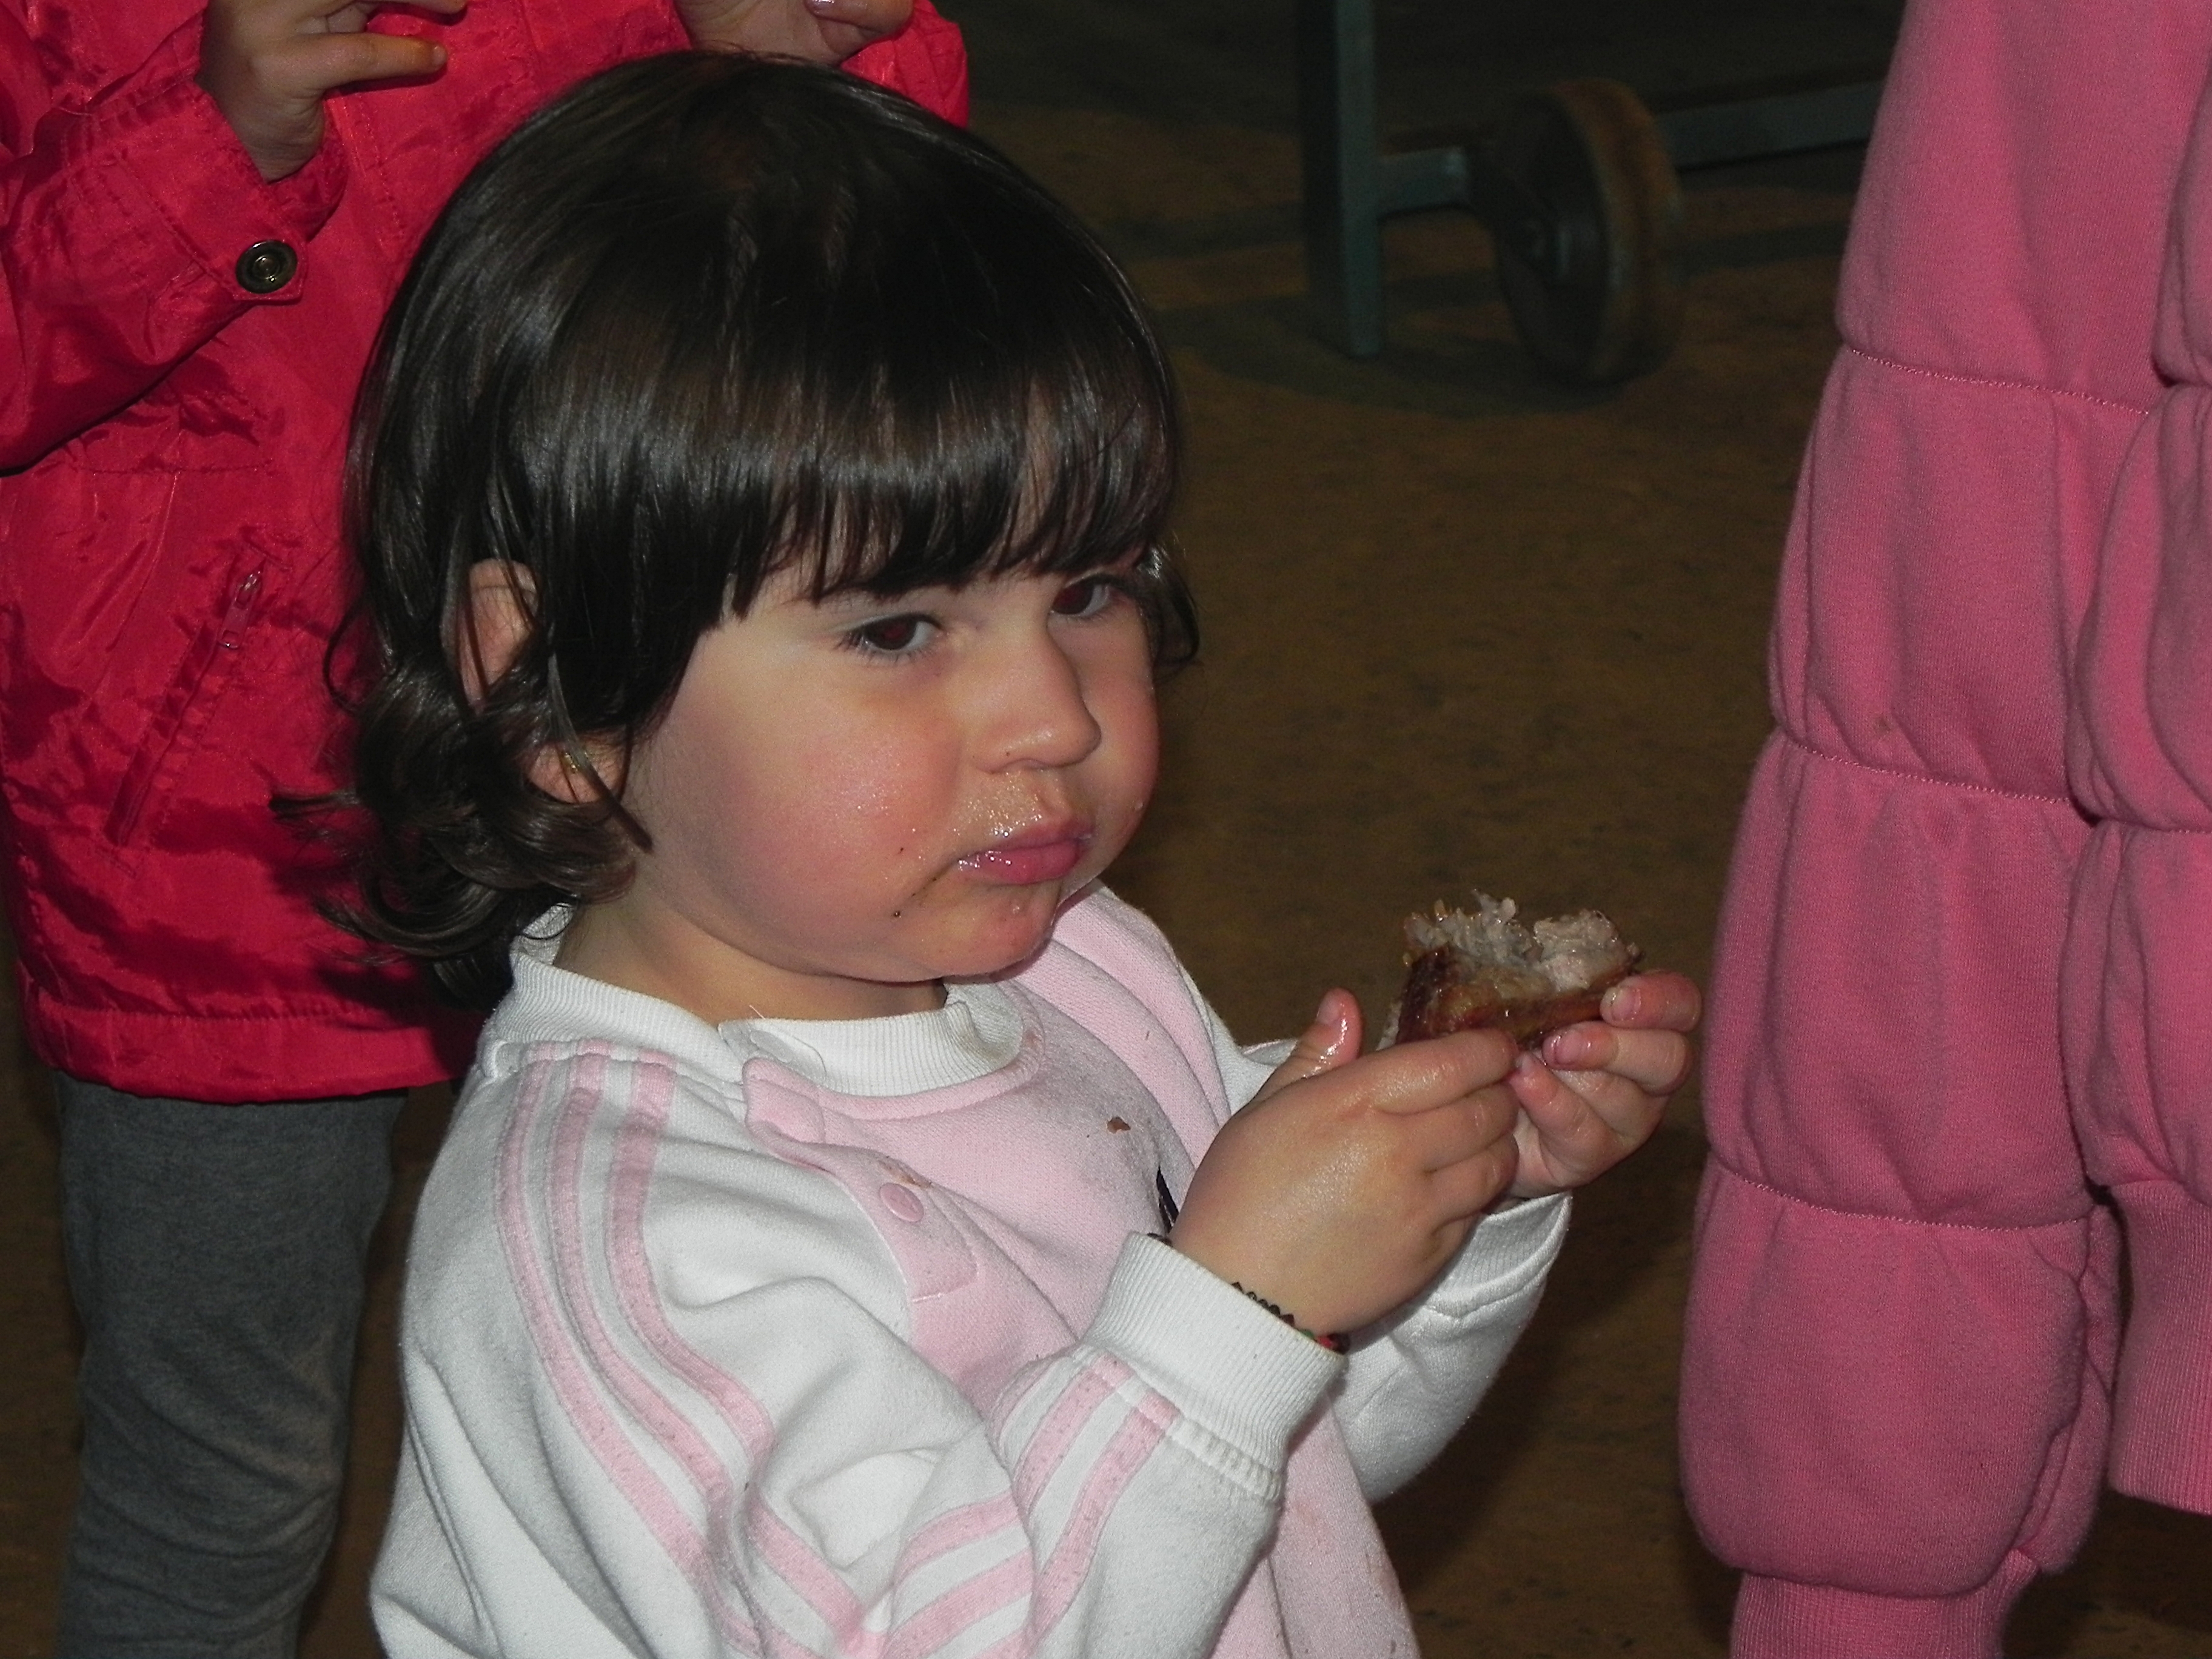
person, people, child, family, infant, toddler, eye, skin, day, organ, ggl1, human positions